Laurentian Mountains

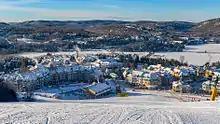
Mont-Tremblant in 2015

The Laurentian Mountains contain dense boreal forests. It is home to some deciduous trees, such as sugar maple, beech, but are rarely found past the northern boundary of the range. The Laurentian region is also rich in walnut, ash, cherry, linden, and oak. The range also contains bogs. The boreal ecosystem is represented by mixed forests, dominated by black spruce and balsam fir to the south, including areas of white birch. Laurentides Wildlife Reserve, which is located in the range, contains mammals such as black bears, bobcats, raccoons, grey wolves, otters, moose, white-tailed deer and caribou, with birds such as the barred owl, American kestrel, and osprey.